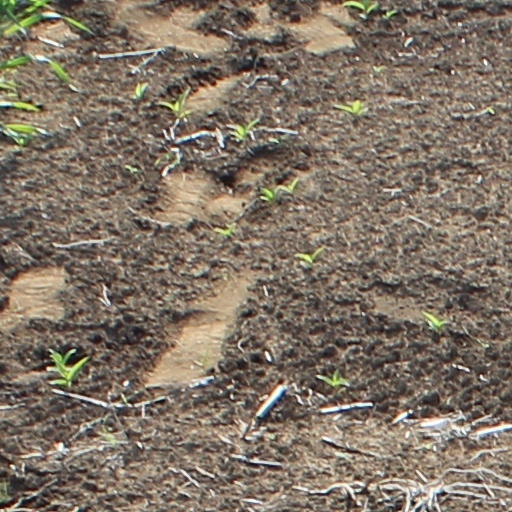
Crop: wheat